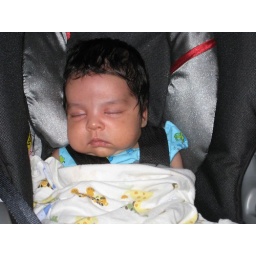
Don't wake me up yet ! I'm cozy in the car seat